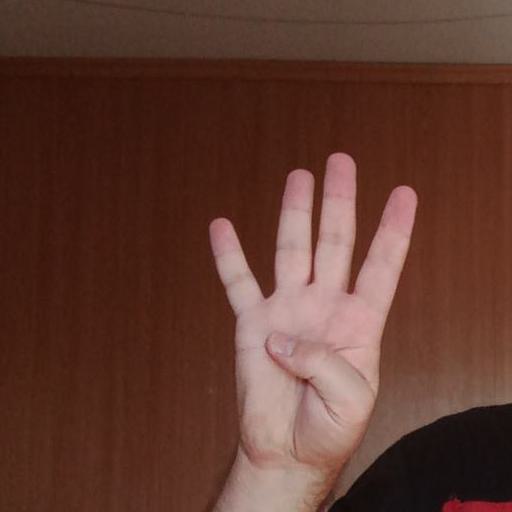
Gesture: four